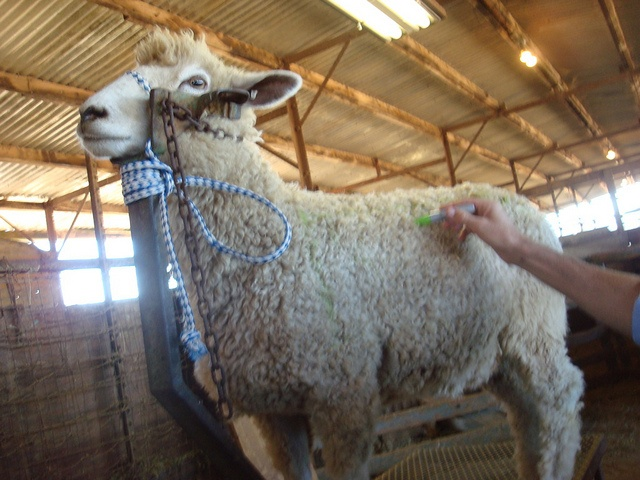
A white sheep with a chair wrapped around it's neck in severe pain.
a sheep with a harness standing while someone marks them with a marker
a lamb standing in a barn stall with a person drawing on its coat with a marker.
an image of a sheep getting sheared in a barn
There is a sheep being marked by someone with a marker